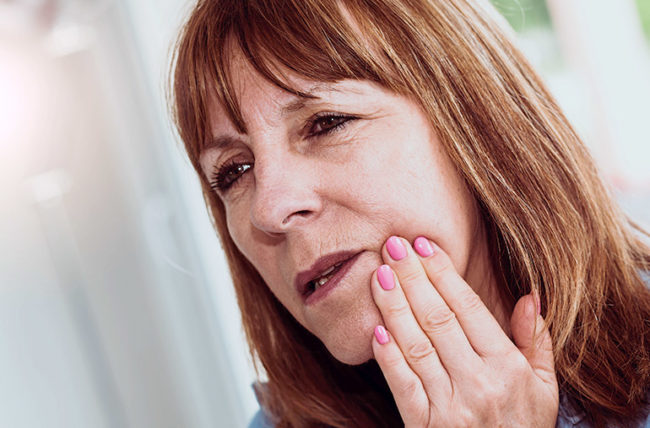
Gender: women